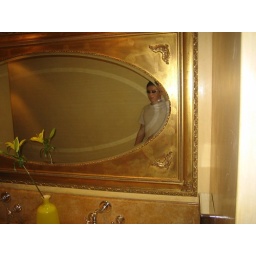
A wonderful Gold Framed mirror in one of the bathrooms of the hotel.. and me in the mirrors image.